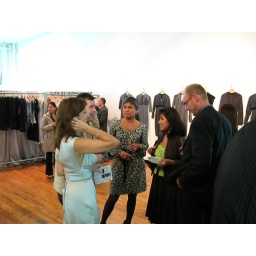
Diana in the grey pattern dress of ABC News and Judy Garcia in green of WGN news.